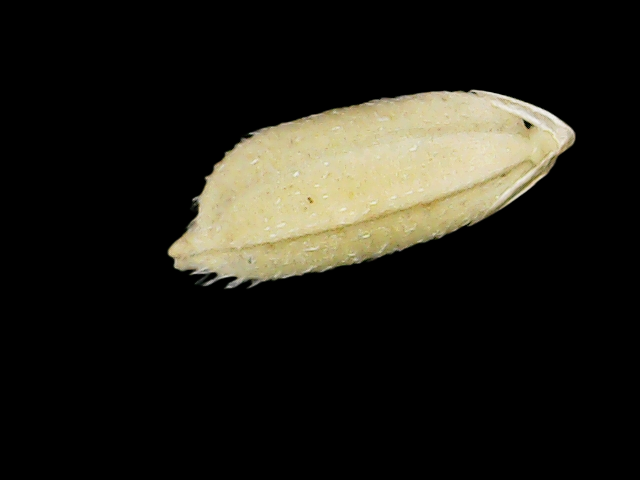
Rice variety: Bd33